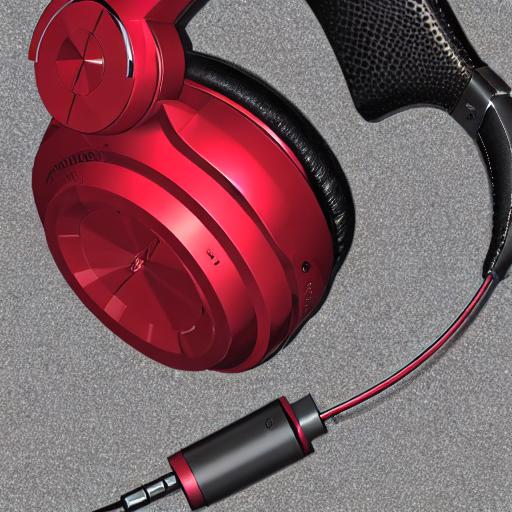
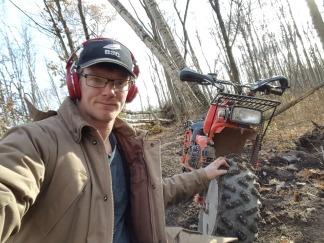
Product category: headphones
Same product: no